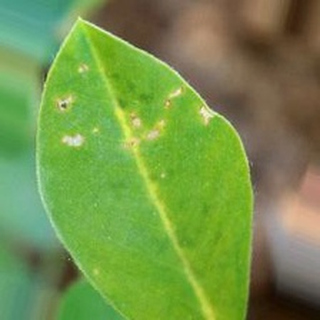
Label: healthy_groundnut